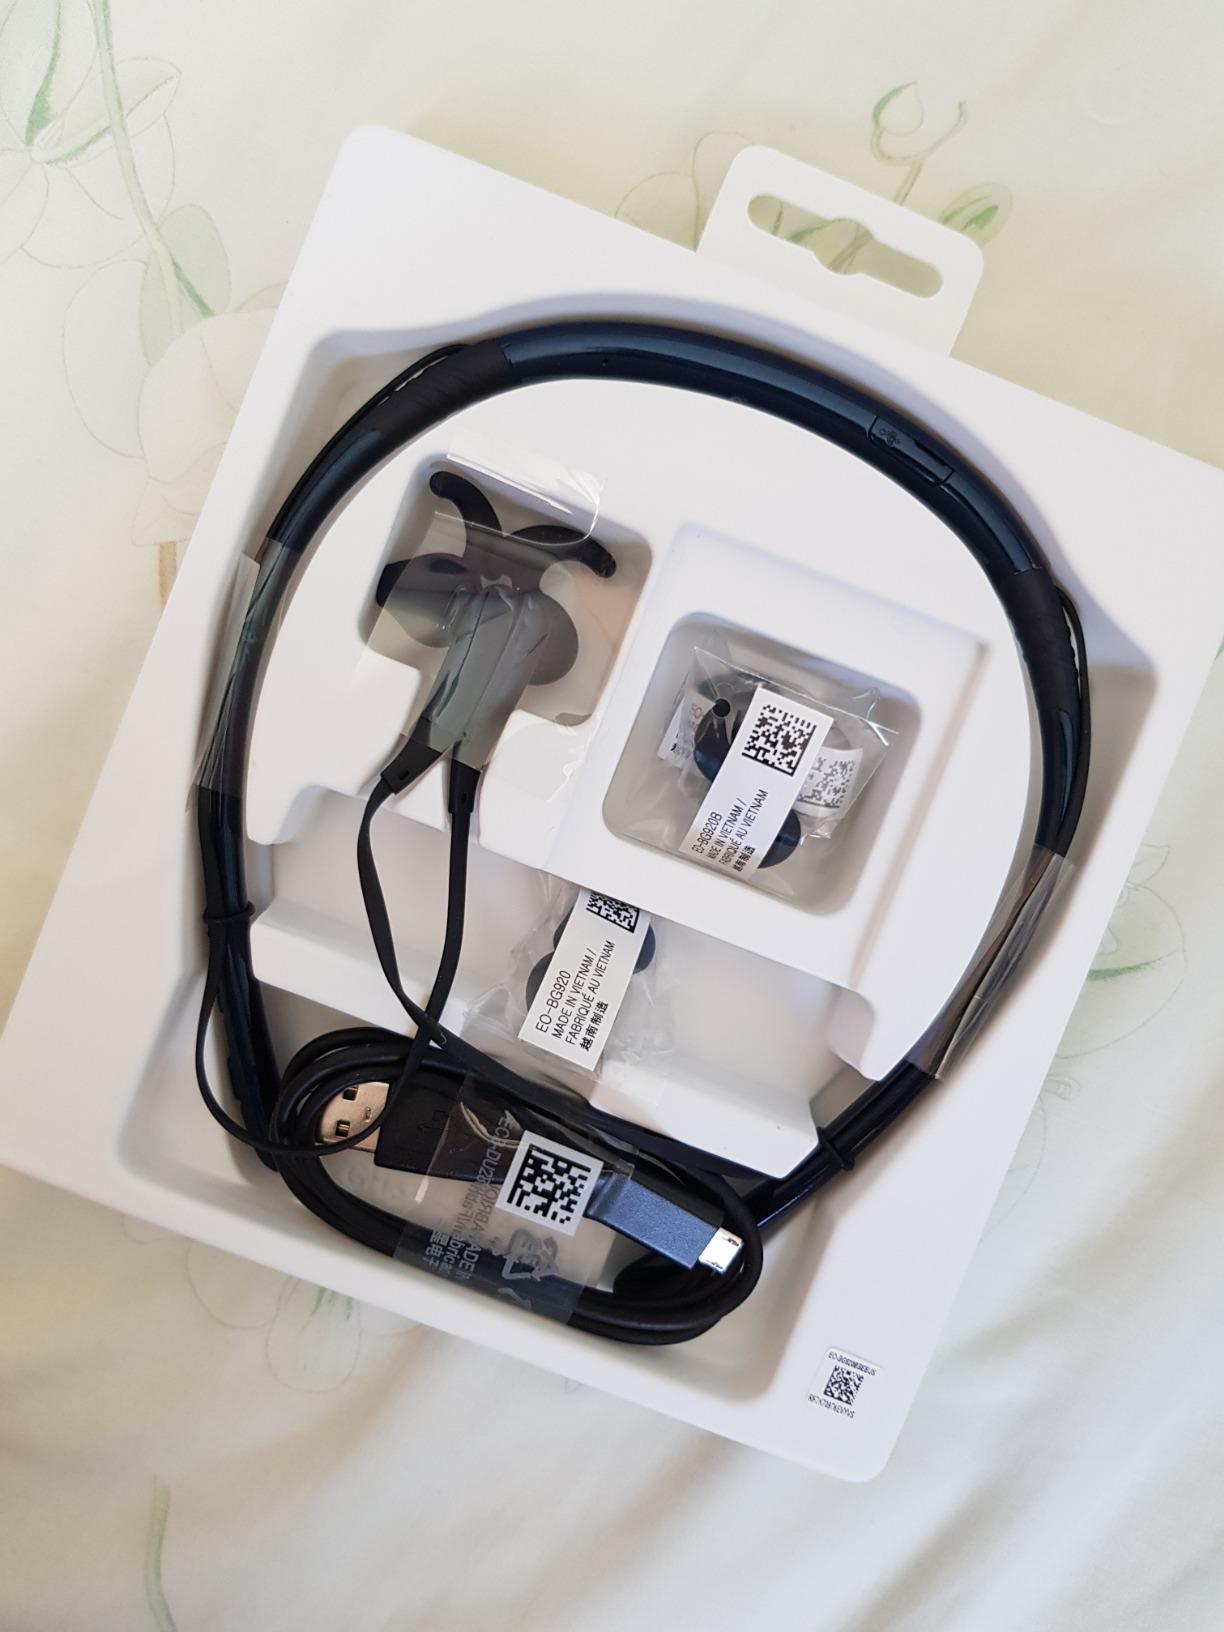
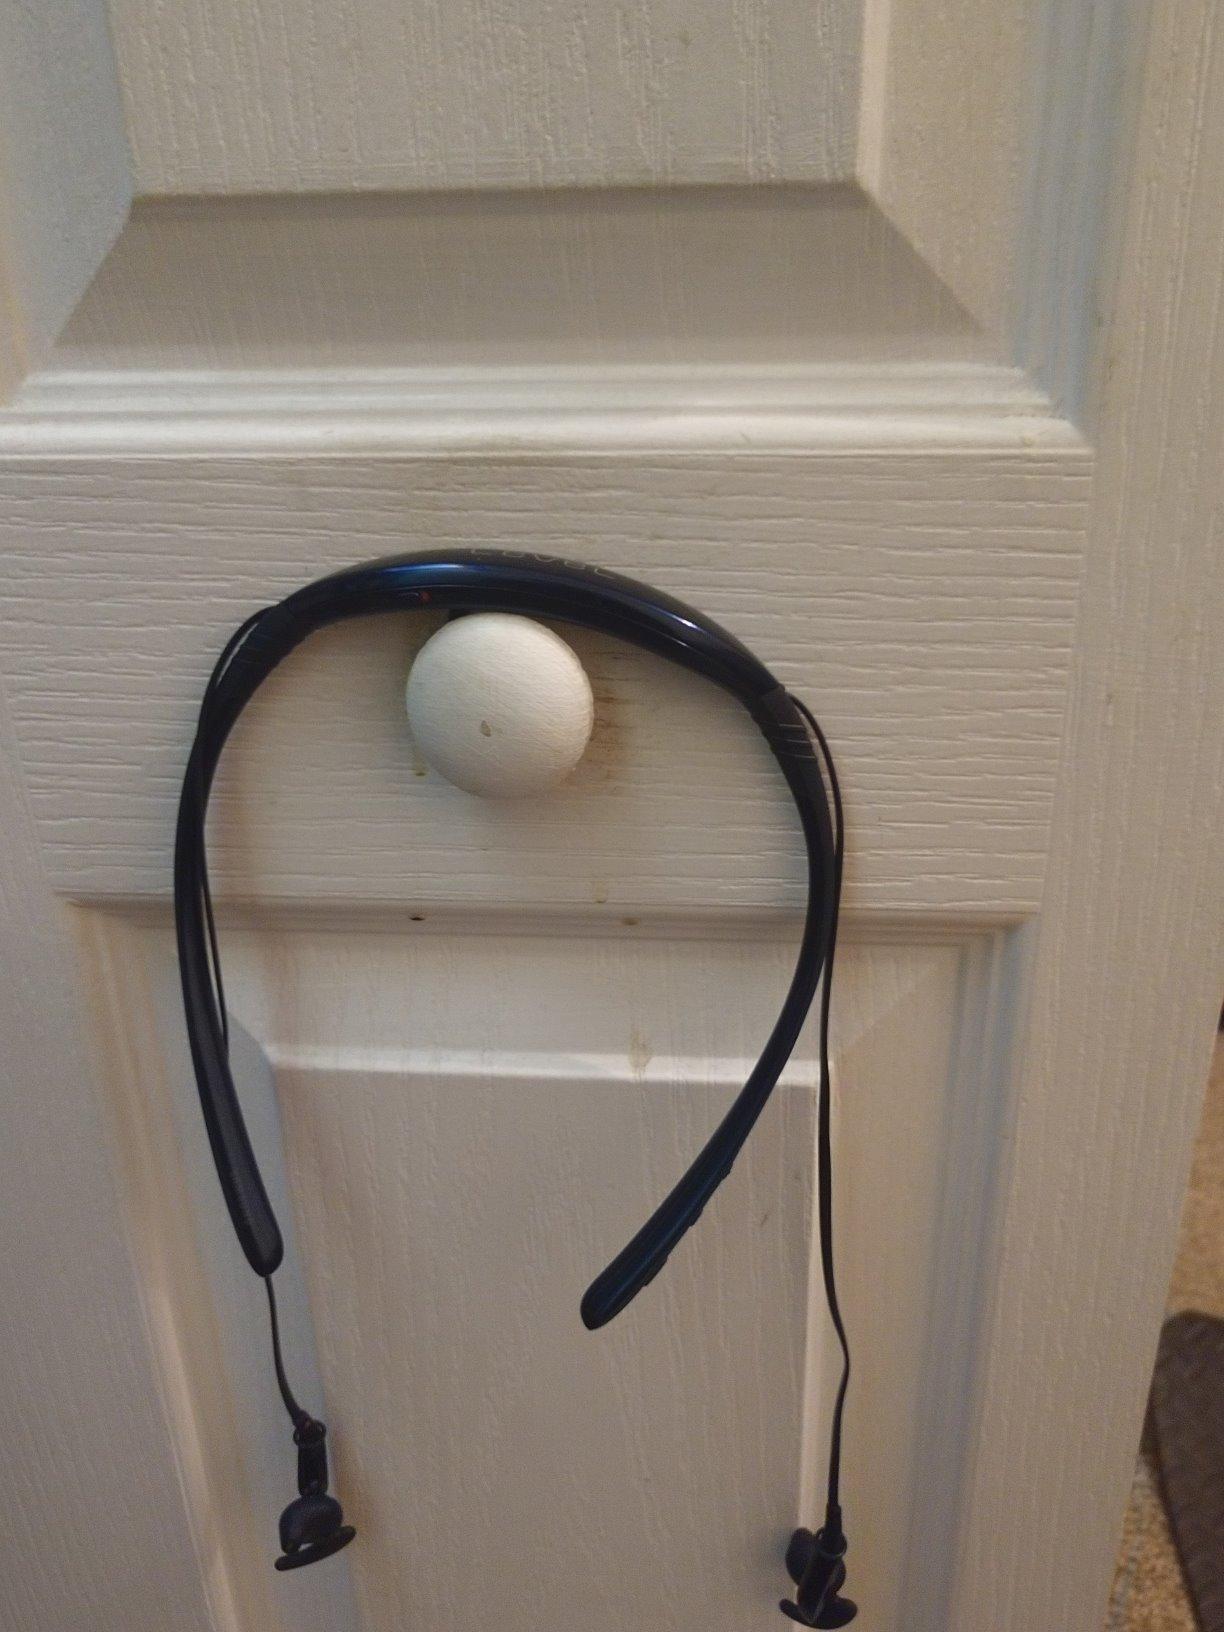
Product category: headphones
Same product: yes